Emil Kauppi

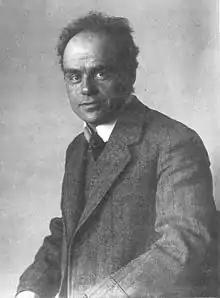
Emil Kauppi

Johan Emil Kauppi (28 October 1875 – disappeared 1930) was a Finnish composer. His teachers included Jean Sibelius.